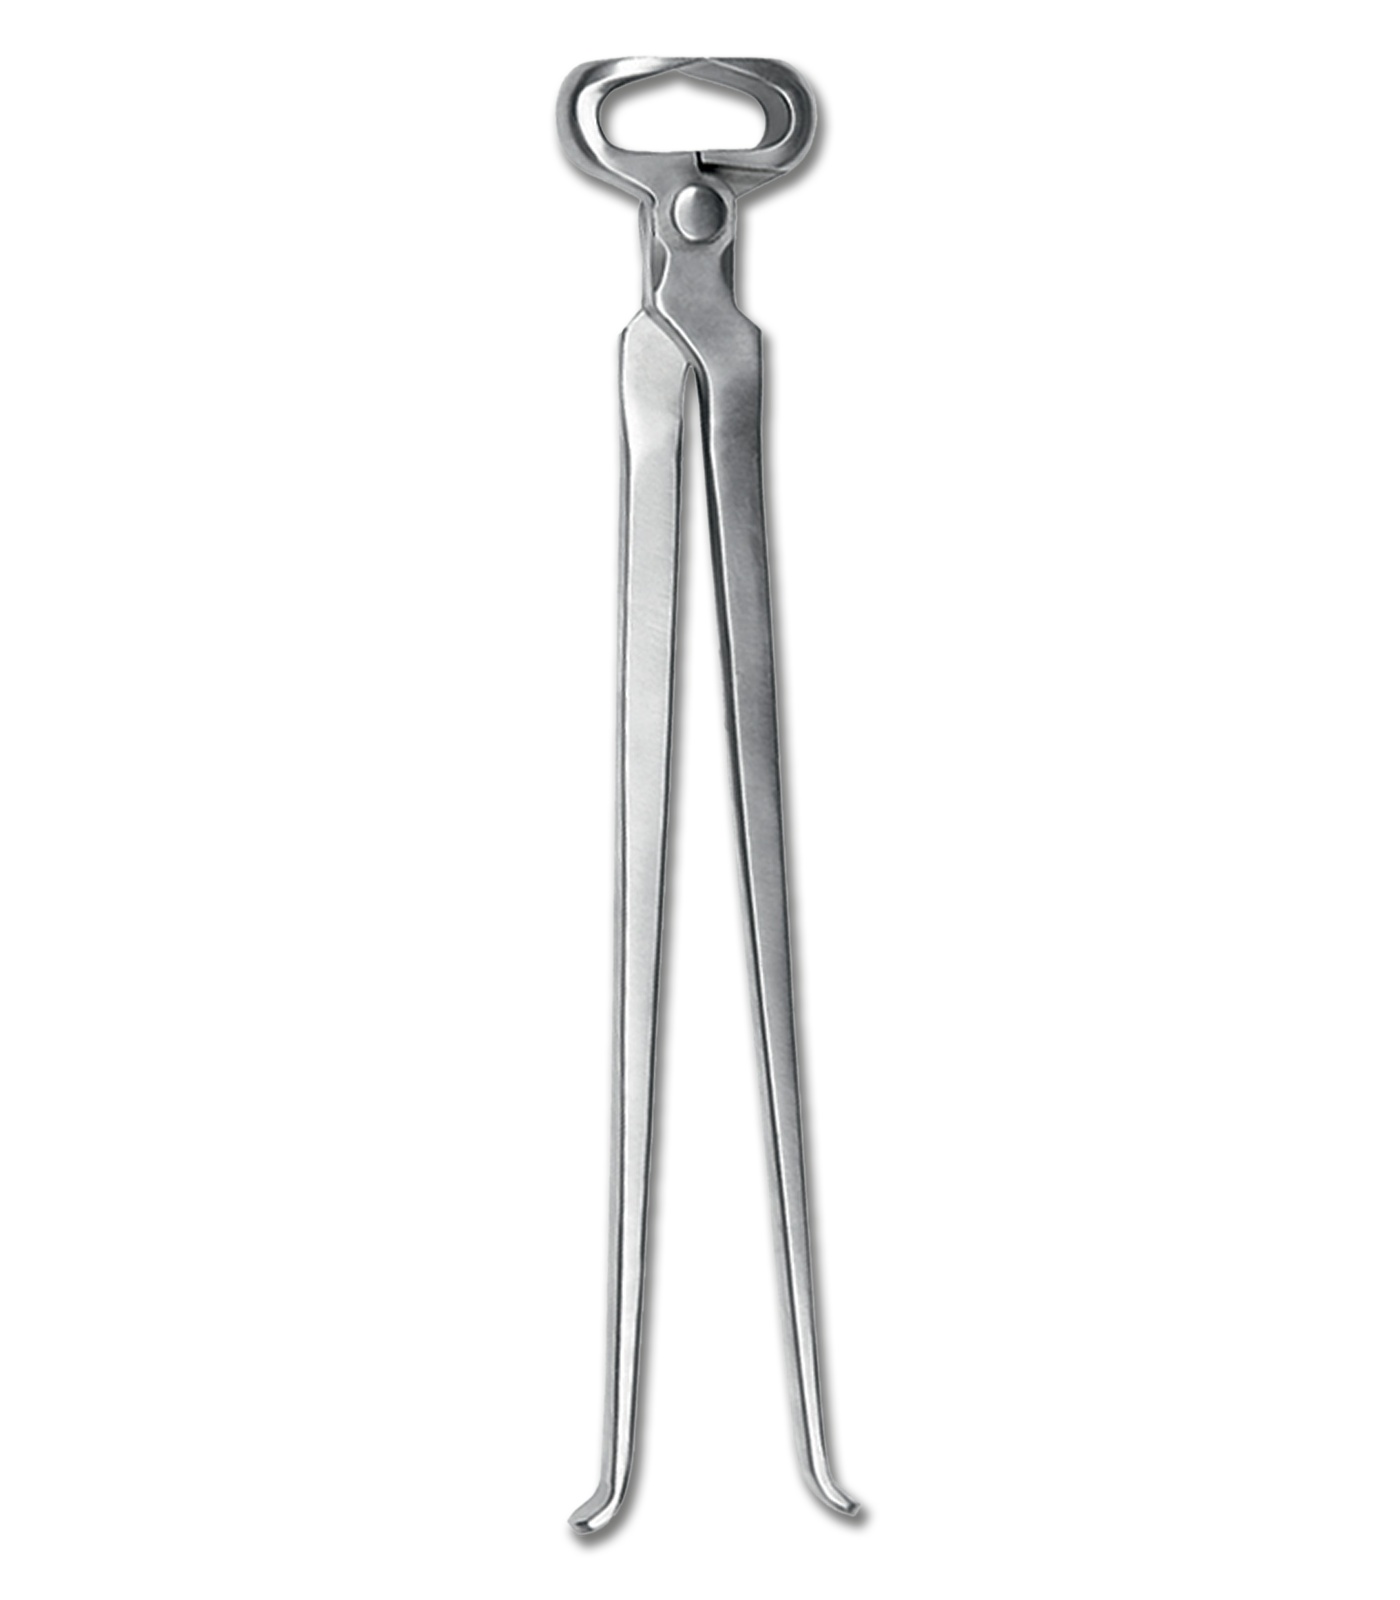
Waldhausen Professionel hovtang - 39 cm.
Hovtang i høj kvalitet. Waldhausen-Pro serien i rustfrit stål imponerer med sit elegante design og topkvalitet. Til krævende arbejde på hestens hov.
Brand: Waldhausen
Category: Sporting Goods > Outdoor Recreation > Equestrian > Horse Care > Horse Grooming > Horse Grooming Combs, Brushes & Mitts > Horse Grooming Trimming Knives